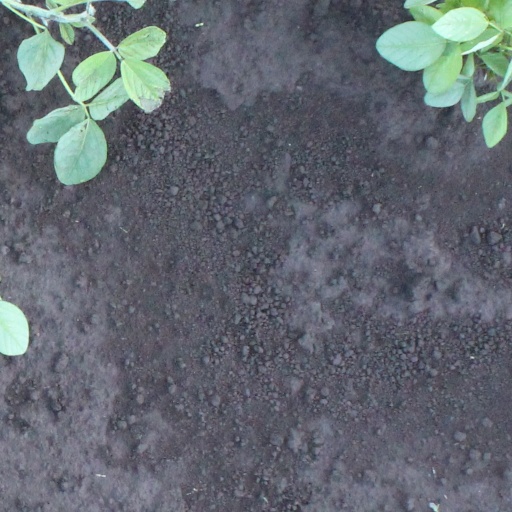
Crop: soybean